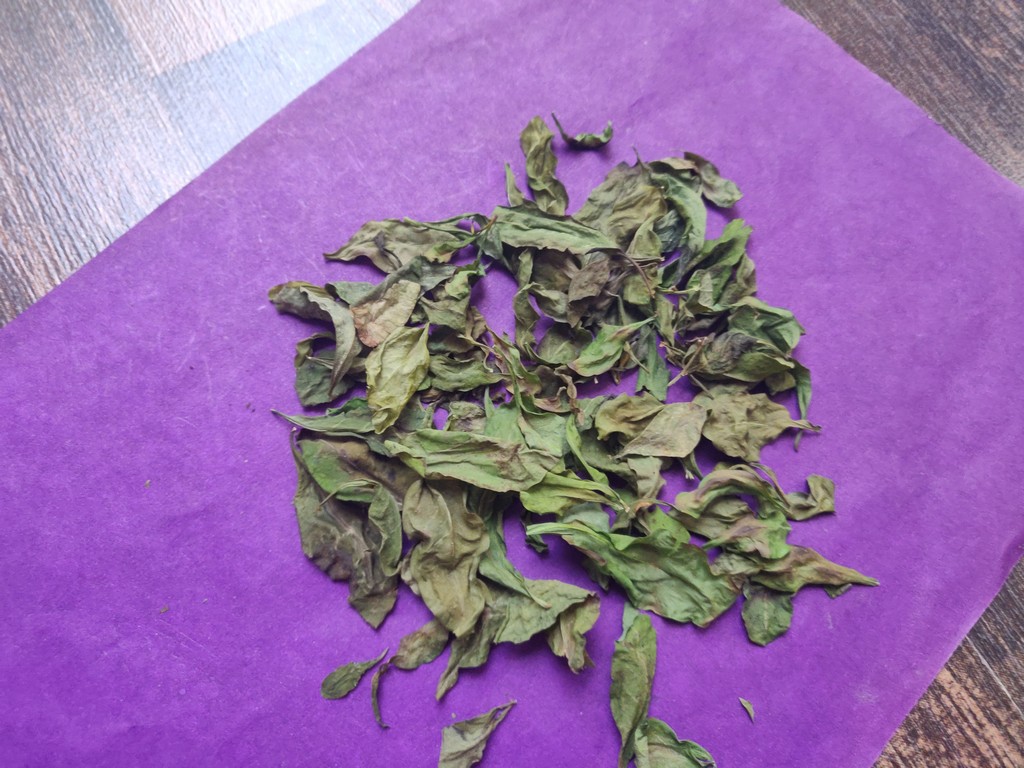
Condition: Dried
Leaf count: multiple
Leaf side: unknown